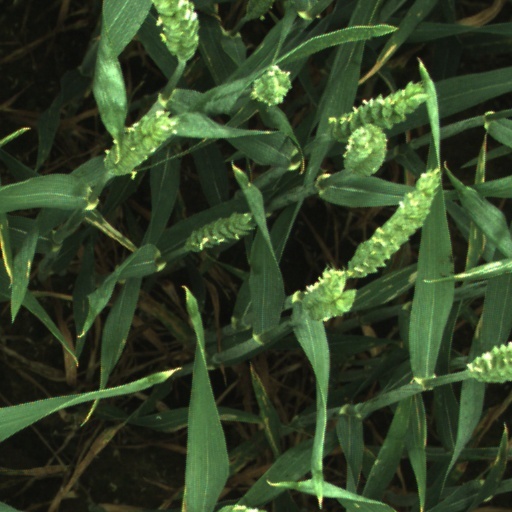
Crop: wheat